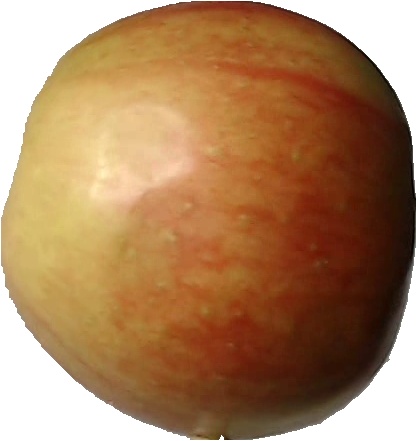
Label: apple_red_2